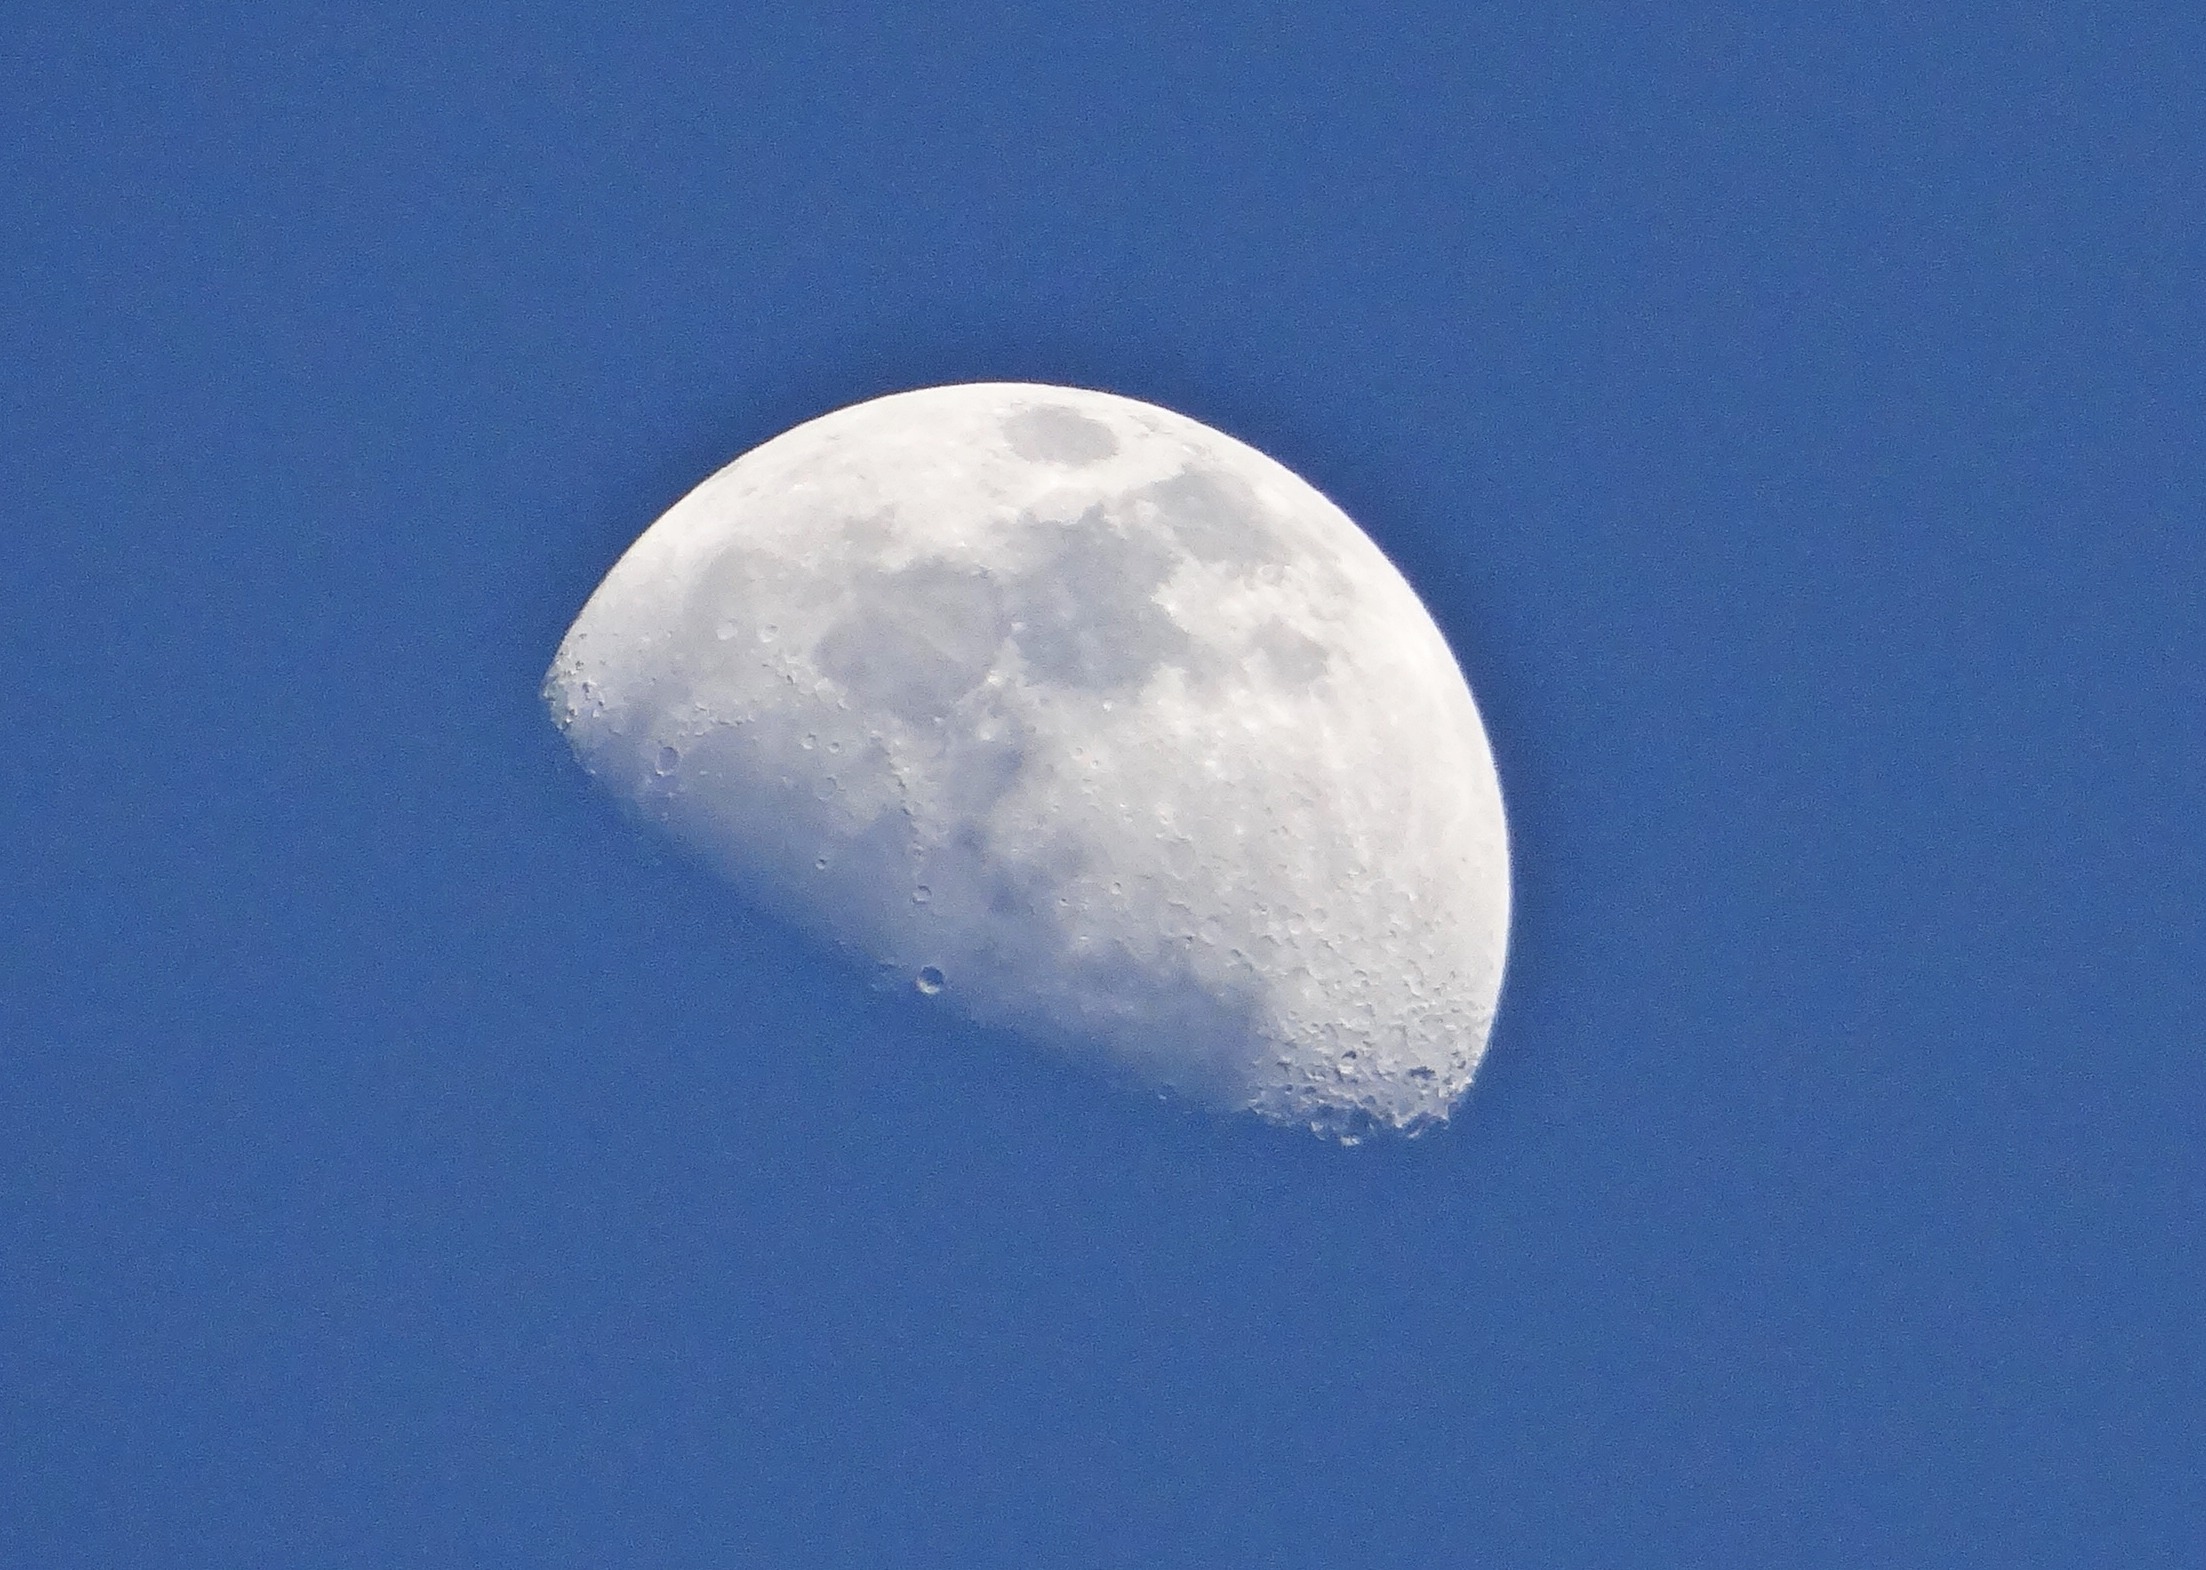
cloud, sky, atmosphere, blue, moon, dharwad, full moon, india, astronomical object, atmosphere of earth, day scene